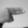
ASL letter: H